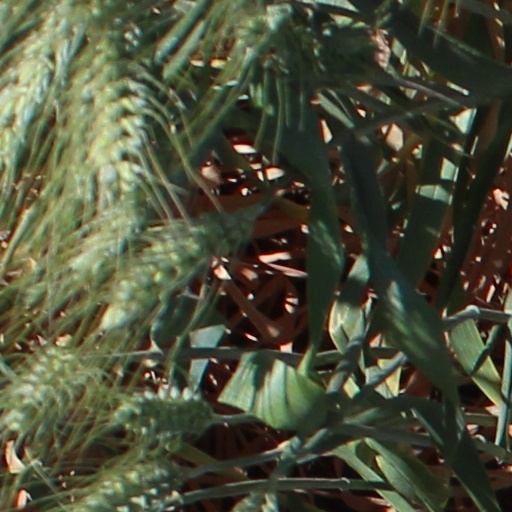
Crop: wheat